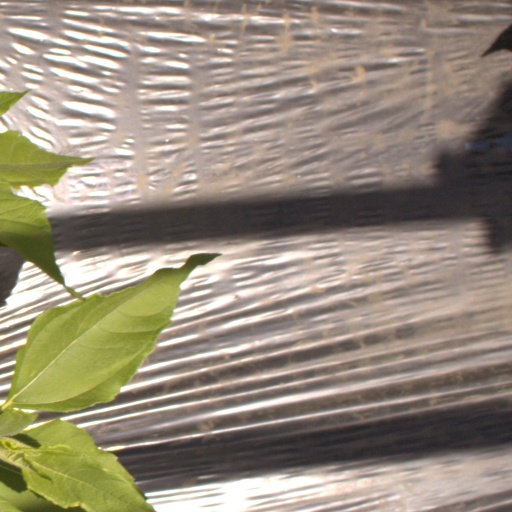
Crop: Jerusalem artichoke